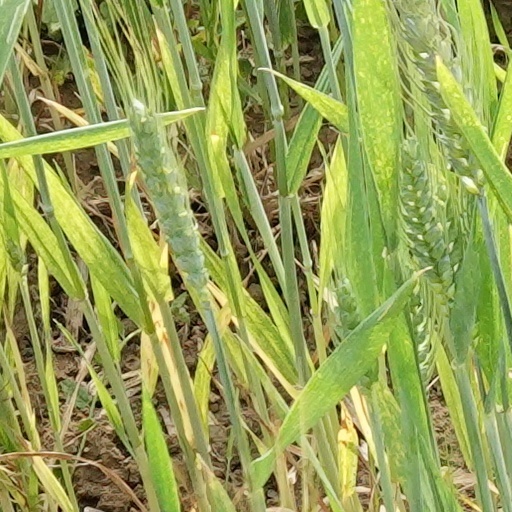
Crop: wheat